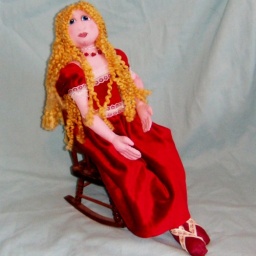
Blue eyed blonde art doll in red velvet dress